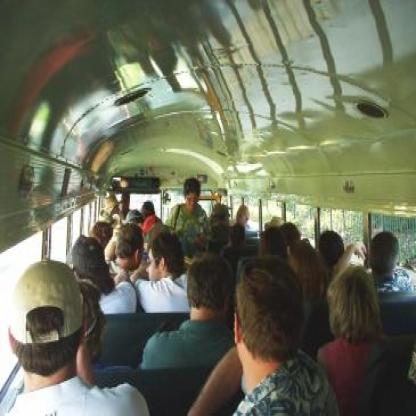
Scene: Indoor